Solar power in New Zealand

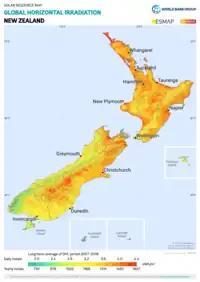
Solar potential of New Zealand

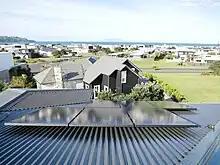
Solar panels on a home in Auckland

Solar power in New Zealand is increasing in capacity, in part due to price supports created through the emissions trading scheme. As of the end of May 2025, New Zealand has 633 MW of grid-connected photovoltaic (PV) solar power installed, of which 205 MW (32%) was installed in the last 12 months. In 2024, 601 gigawatt-hours of electricity was estimated to have been generated by grid-connected solar, 1.4% of all electricity generated in the country.